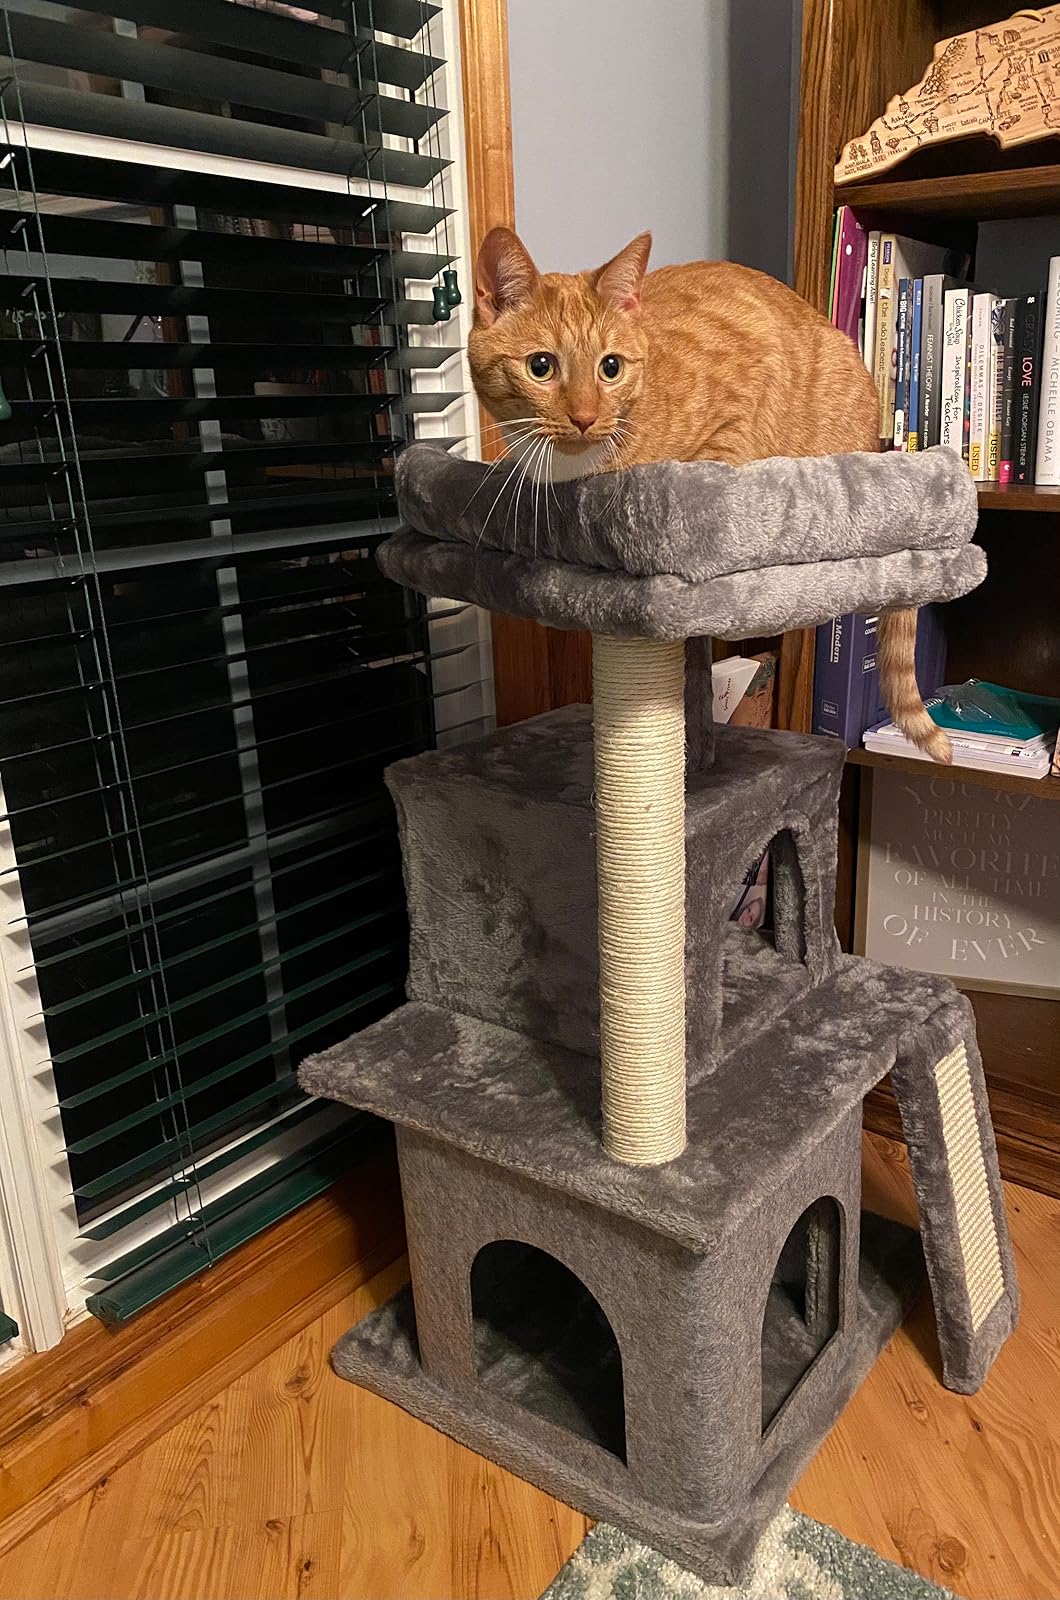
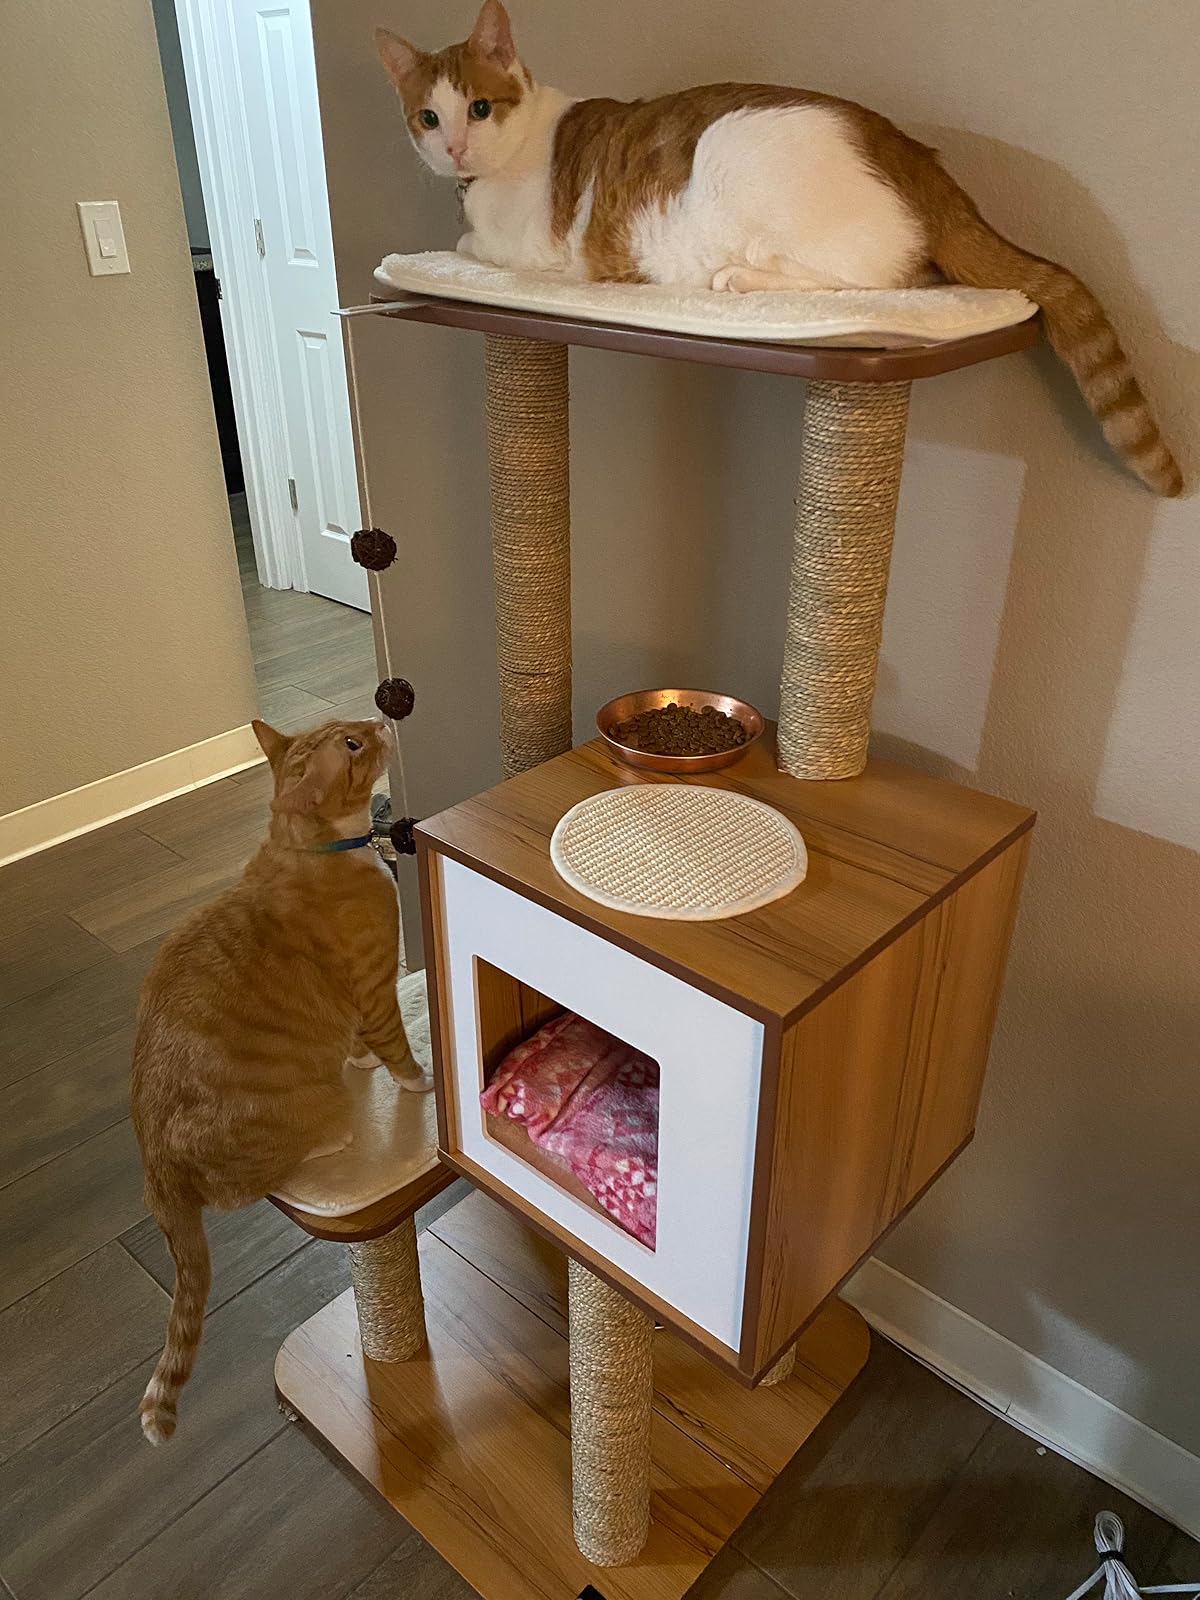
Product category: items_cat tree
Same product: no